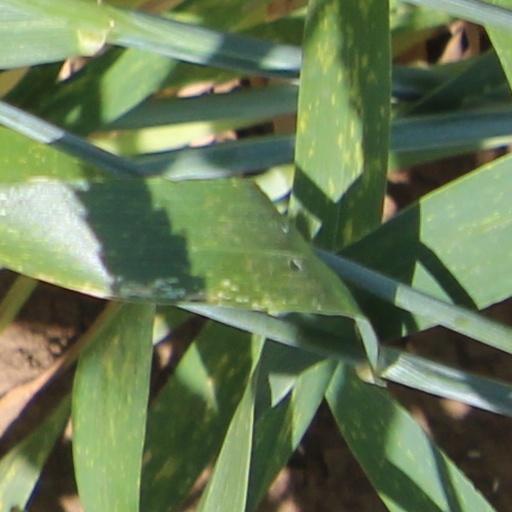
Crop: wheat